Brass razoo

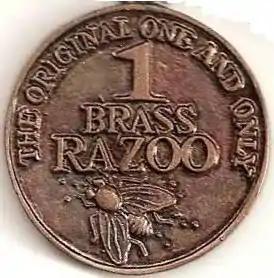
A Brass Razoo

Brass razoo is an Australian phrase that was first recorded in soldiers' slang in World War I. It is defined in the Oxford English Dictionary as "a non-existent coin of trivial value". It is commonly used in the expression "I haven't got a brass razoo", meaning the speaker is out of money.